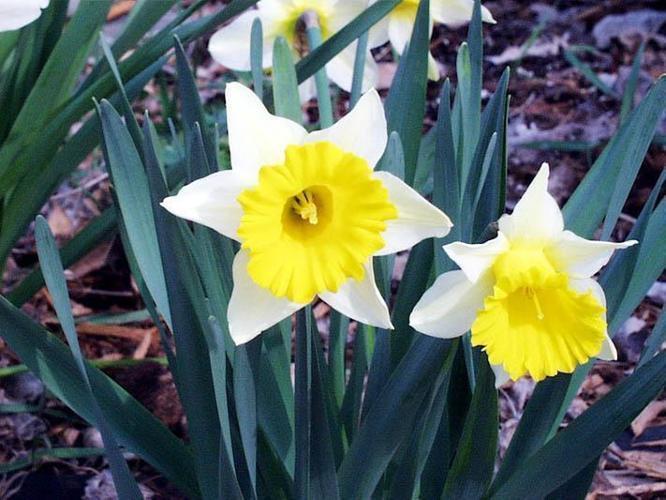
Flower: Daffodil